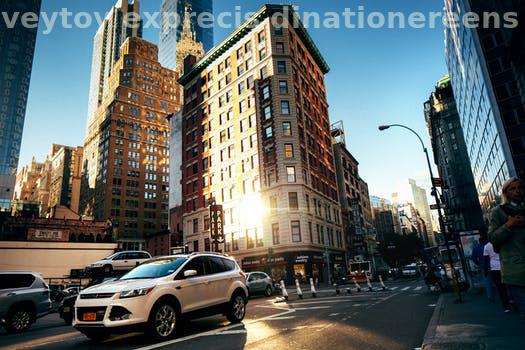
Label: Watermark